Tottenville, Staten Island

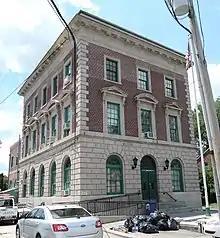
123rd Precinct, on Main Street

Tottenville and the South Shore are patrolled by the 123rd Precinct of the NYPD, located at 116 Main Street. The 123rd Precinct ranked safest out of 69 patrol areas for per-capita crime in 2010. , with a non-fatal assault rate of 25 per 100,000 people, Tottenville and the South Shore's rate of violent crimes per capita is less than that of the city as a whole. The incarceration rate of 193 per 100,000 people is lower than that of the city as a whole.